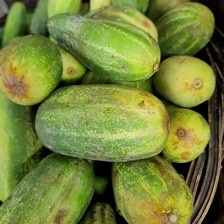
Label: cucumber